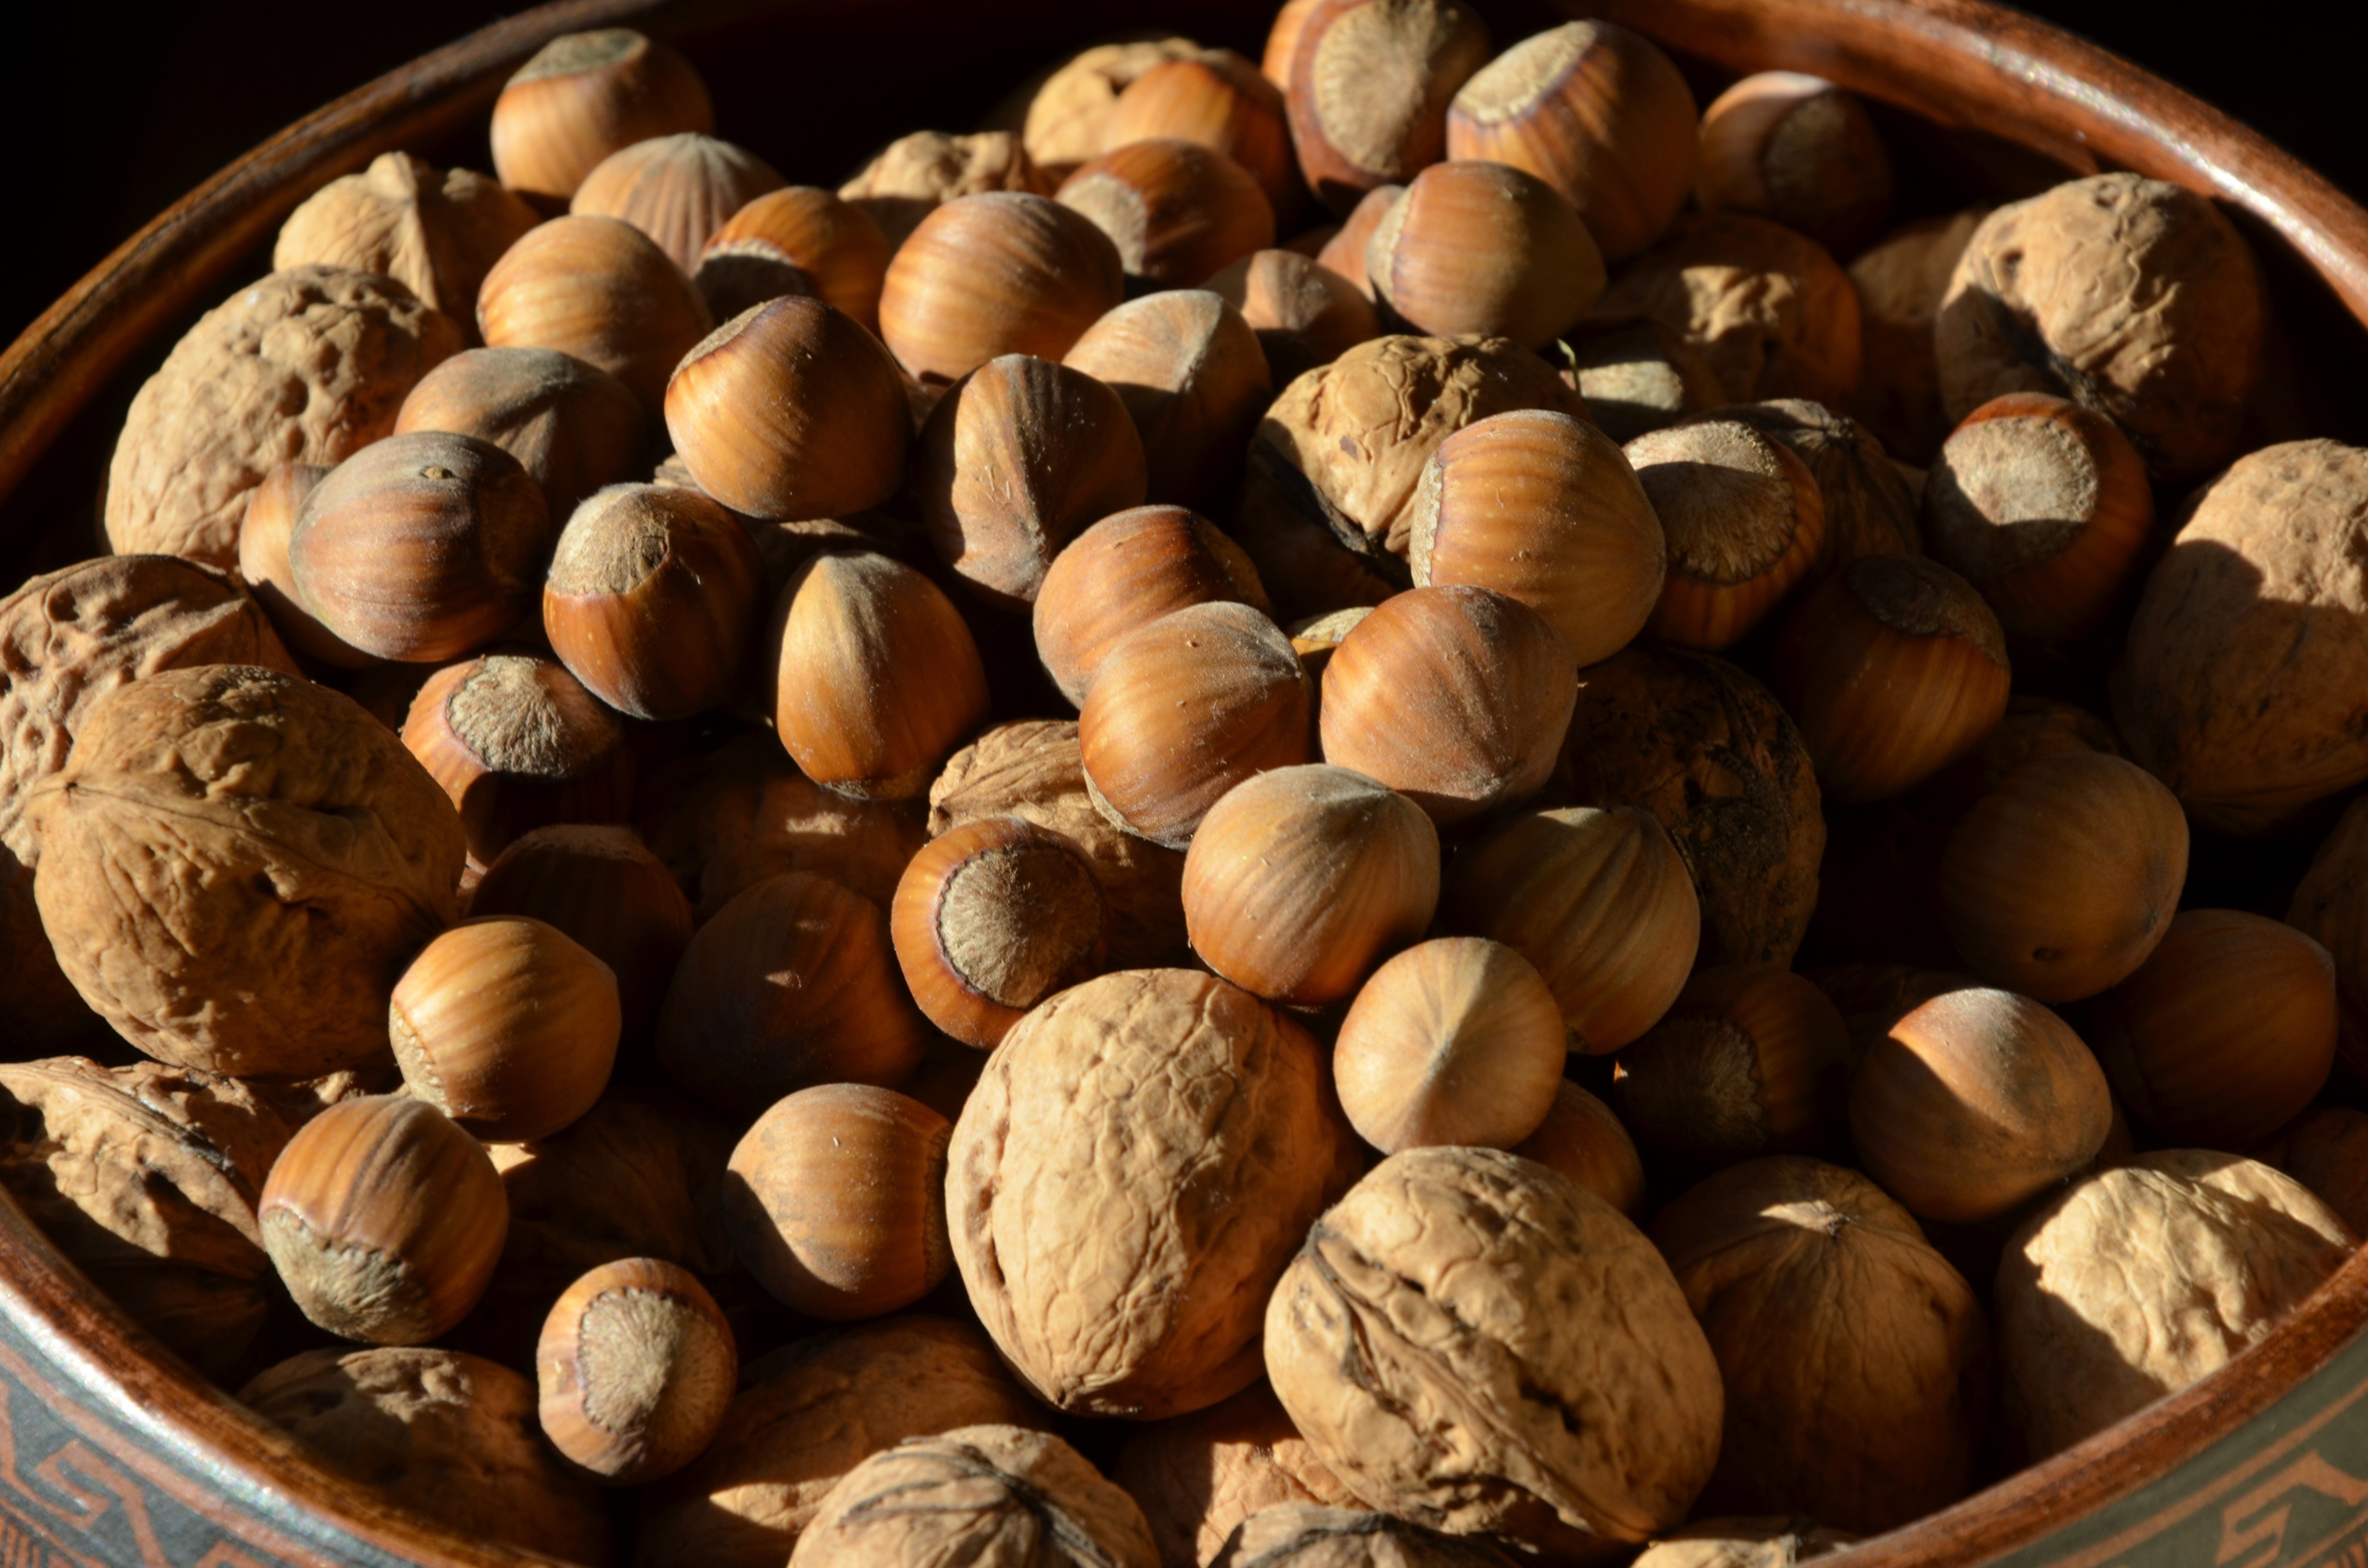
wood, food, produce, autumn, brown, nut, healthy, eat, shell, walnut, coconut, nuts, tasty, tree fruit, hazelnut, chestnut, walnuts, hazelnuts, nutritious, nut mix, nuts seeds, tree nuts, walnut collection